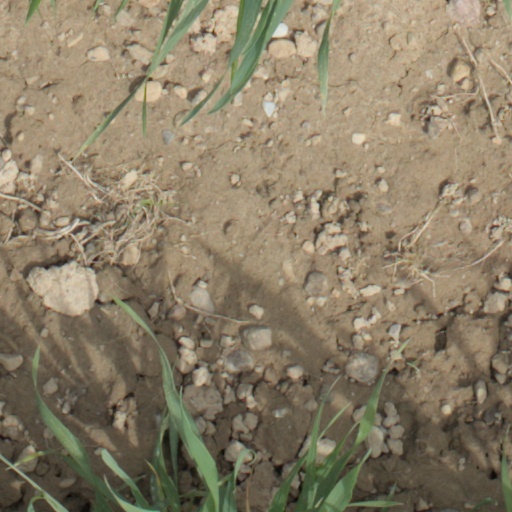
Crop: wheat